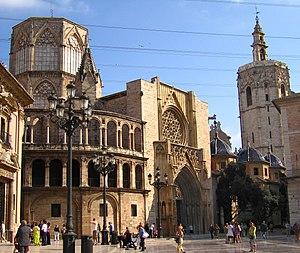
La Route des Borgia est une route culturelle qui suit la trace et la splendeur de la famille valencienne des Borgia ou « Borja » dans la Communauté valencienne.